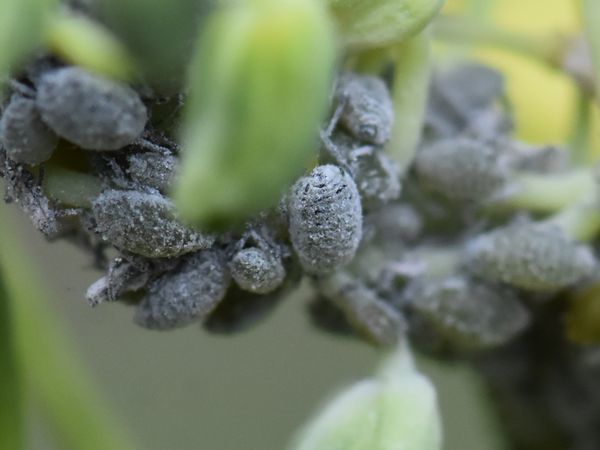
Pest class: cabbage_aphid